Philadelphia Athletics 18, Cleveland Indians 17 (1932)

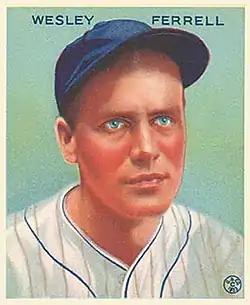
Cleveland's Wes Ferrell entered the game in the seventh inning, and pitched innings.

When play resumed, Glenn Myatt walked to put runners on first and second. Then Bill Cissell attempted a sacrifice bunt, but popped the ball into the air towards Rommel. Seeing a chance at a double play, Rommel deliberately did not catch the ball, then threw towards second base. The ball went into center field, however, and a run scored, cutting the lead to 13–12. Rommel threw his cap in disgust. He had planned what to do in that situation for years, but when the opportunity arrived, he muffed it. Two more runs followed on a single by Dick Porter before Rommel could strike out Burnett to end the inning, but Cleveland now led 14–13. With Cleveland now in the lead, the fans cheered Peckinpaugh for several minutes.